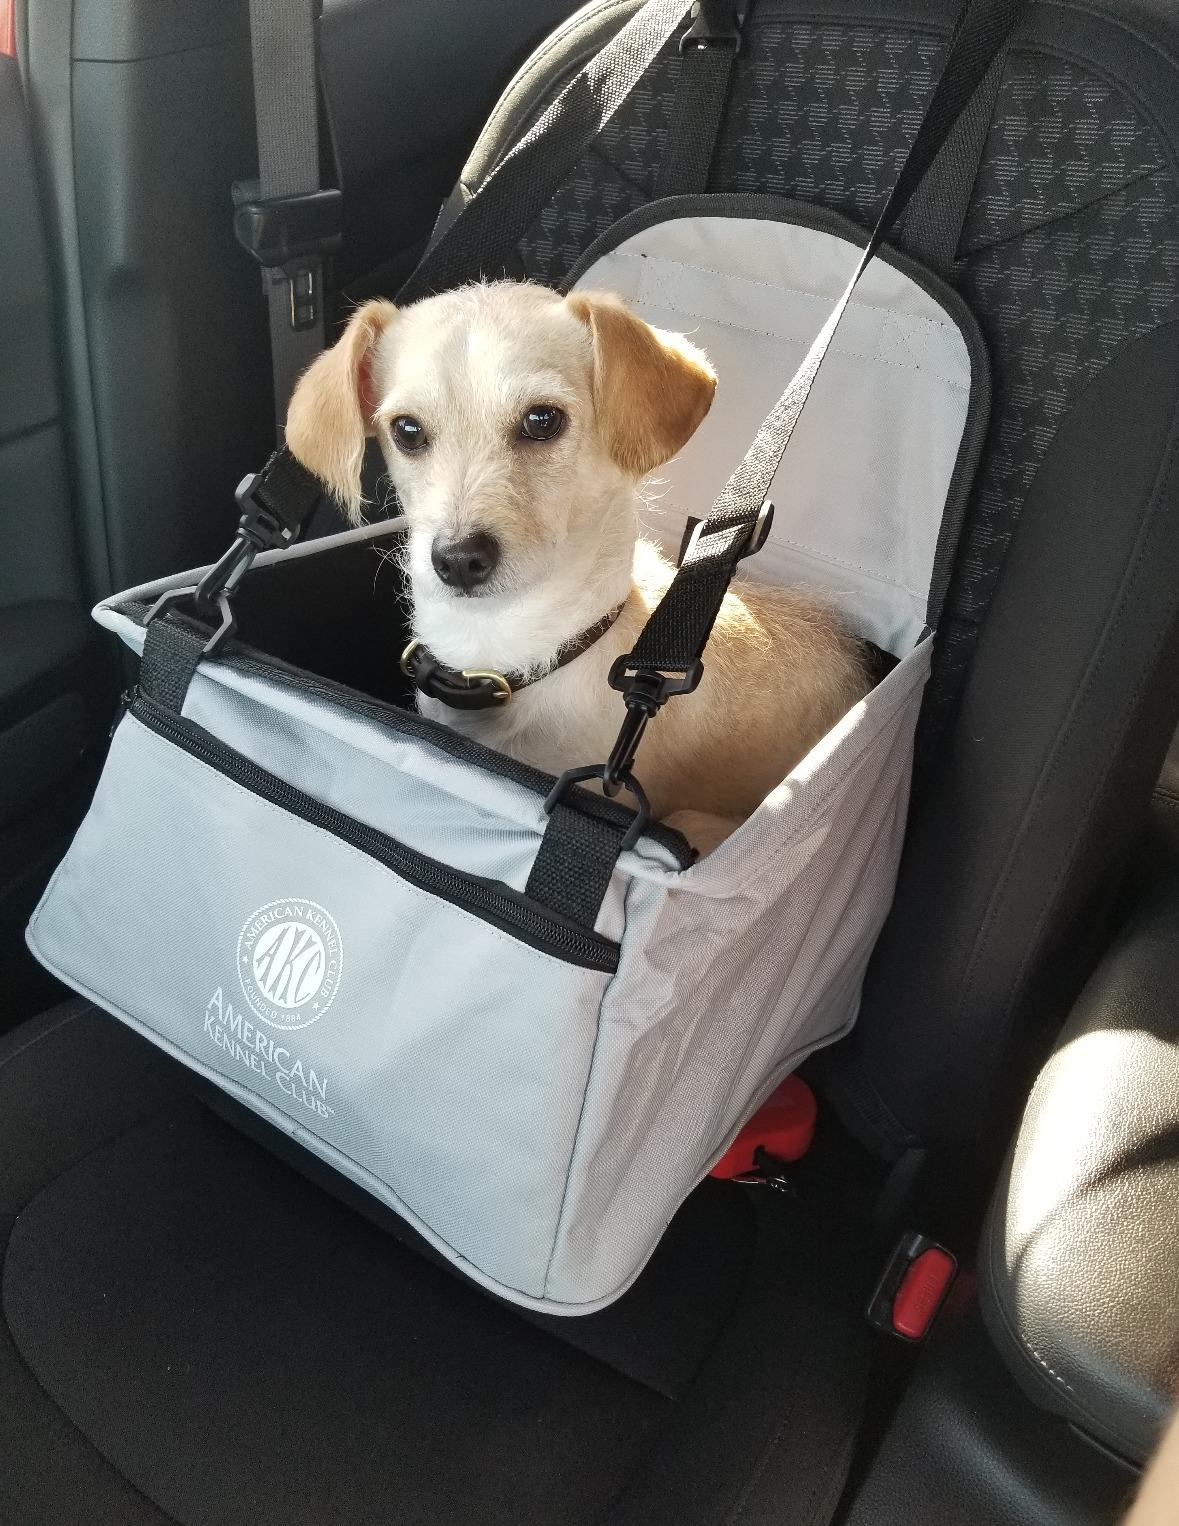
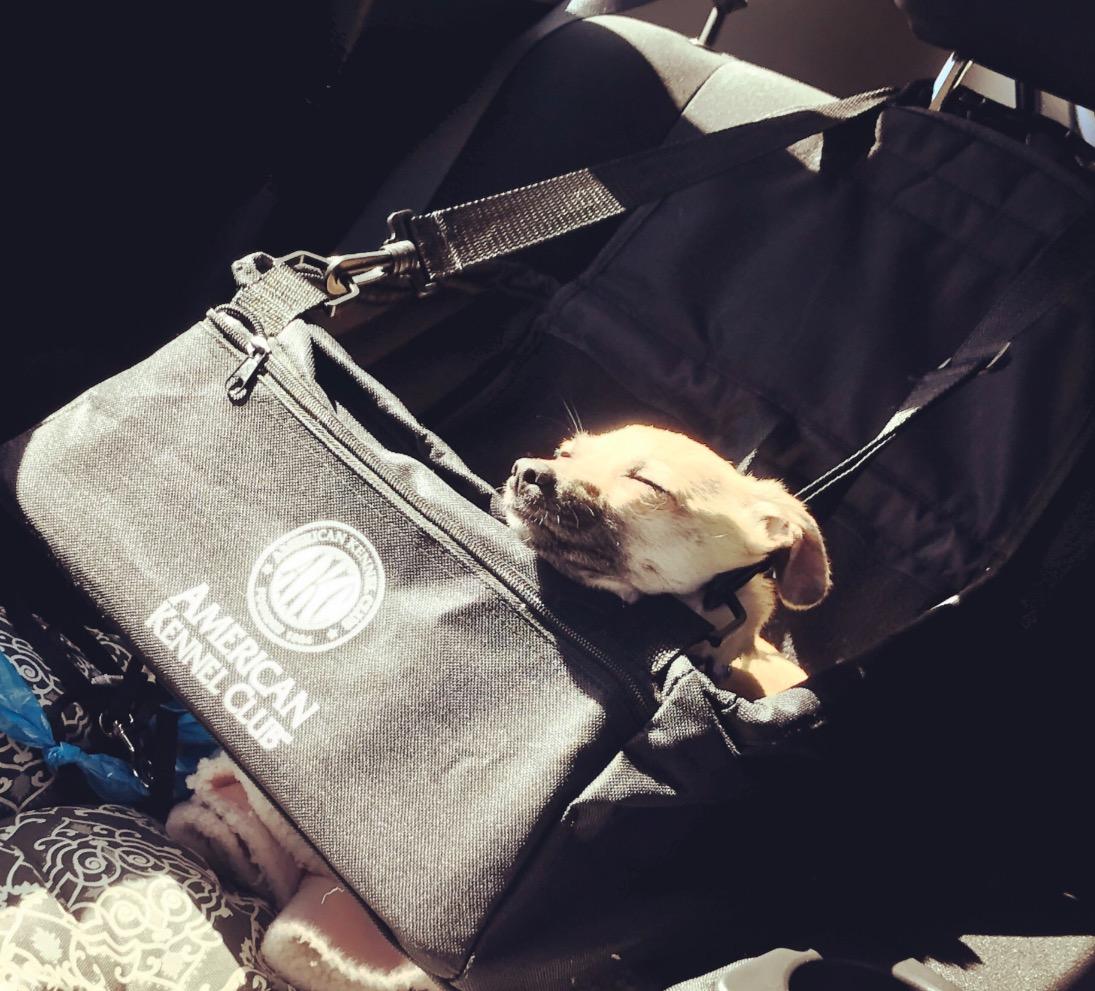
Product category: items_kennel
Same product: no